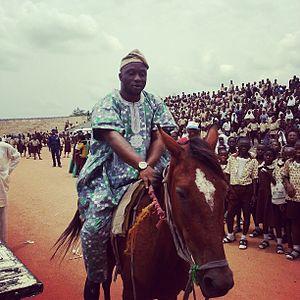
Le cheval est, au Nigeria, un animal de travail et de prestige, de moins en moins présent dans la vie quotidienne. La plupart des animaux sont bâtés pour le transport, d'autres sont montés, notamment pour la pratique du polo. Le Festival du Durbar, propre au nord du pays, est l'occasion de parades équestres, notamment par les Haoussas, dans plusieurs localités. La race locale est connue sous le nom de « Nigérian ».